Buqa

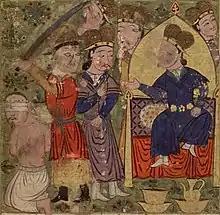
Execution of Buqa on the orders of Arghun, 15th century

Buqa (or Bugha) (died January 16, 1289) was a Mongol lord and chancellor who was instrumental in sweeping Arghun to power as the fourth Il-Khan of Iran in 1284 and became his chief minister (vizier) and advisor, succeeding Shams ad-Din Juvayni whom Arghun had executed in October 1284. Buqa too was executed on Arghun's order in January 1289.